Leo Fortune-West

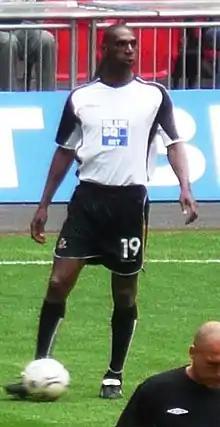
Fortune-West warming up for Cambridge United before the 2008 Conference Premier play-off final

Leopold Paul Osborne Fortune-West (born Leopold Paul Osborne West, 9 April 1971) is an English former professional footballer who played as a striker. He played in the Football League for Gillingham, Leyton Orient, Lincoln City, Rotherham United, Brentford, Cardiff City, Doncaster Rovers, Torquay United and Shrewsbury Town.